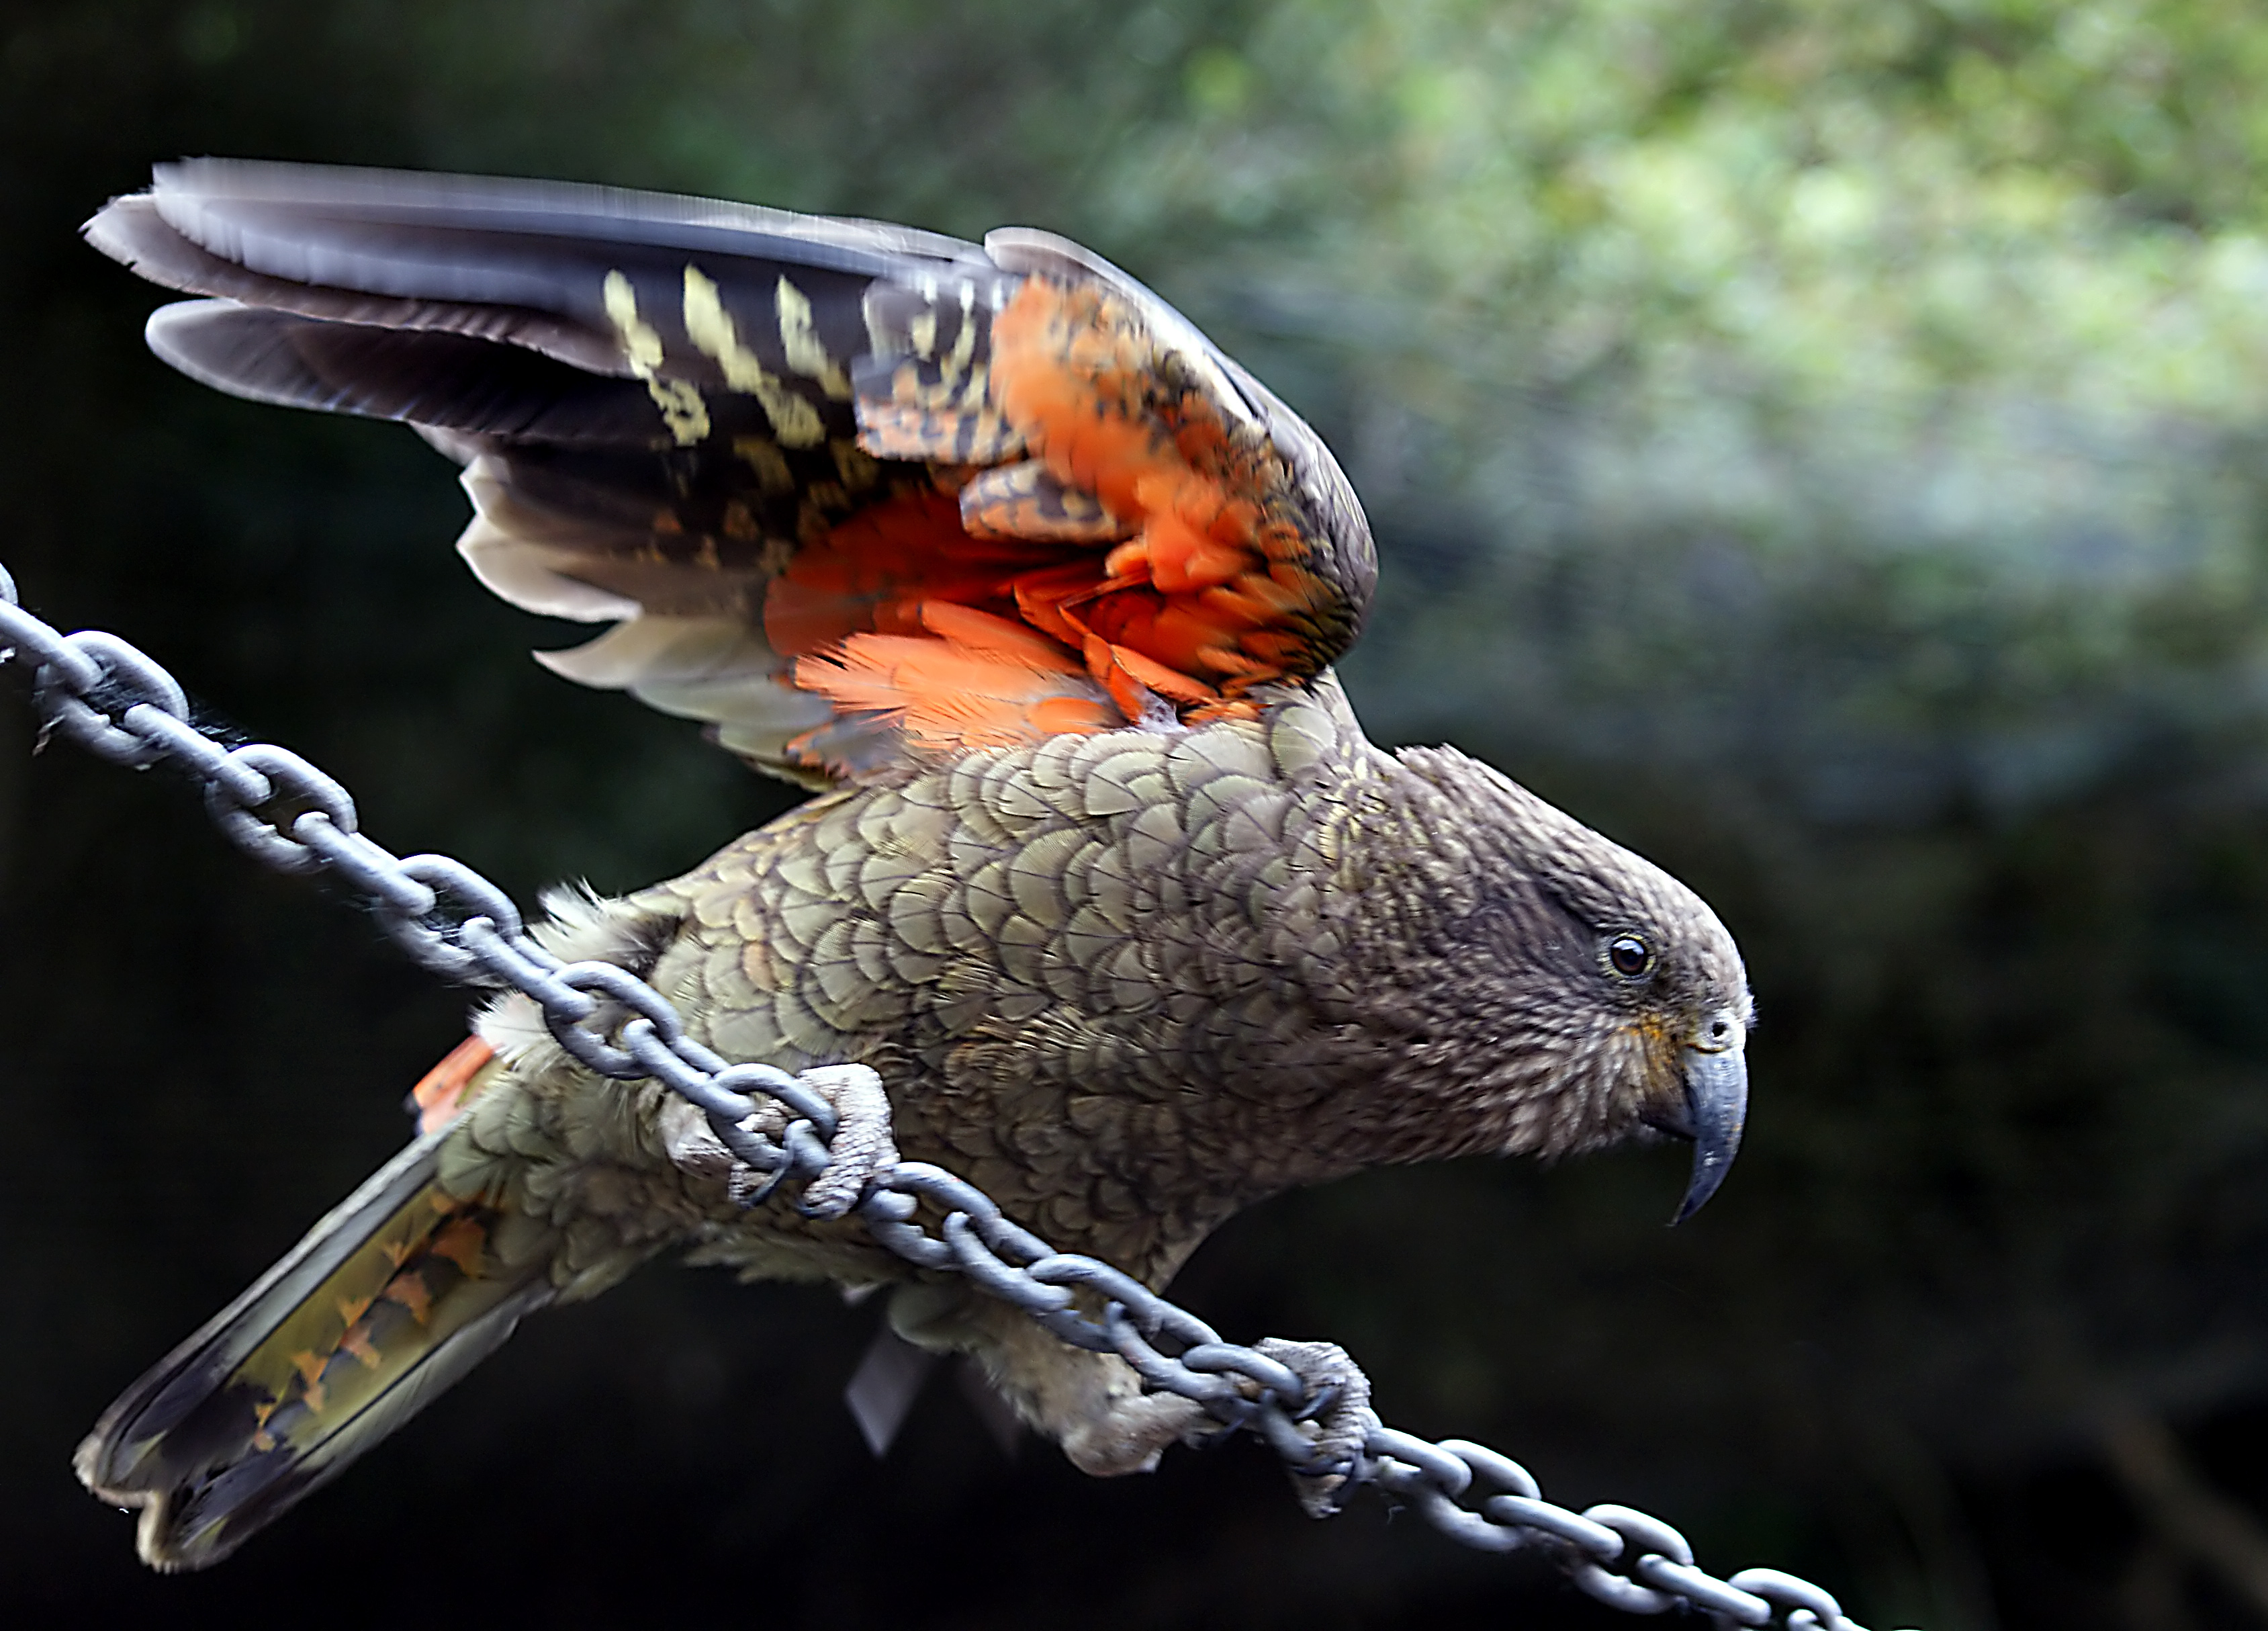
branch, bird, wing, wildlife, beak, eagle, fauna, bird of prey, macaw, newzealand, vertebrate, parrot, flickrsbestcreatures, kea, nestornotabilis, newzealandnativebird, mountainparrot, falcon, birdonchain, accipitriformes